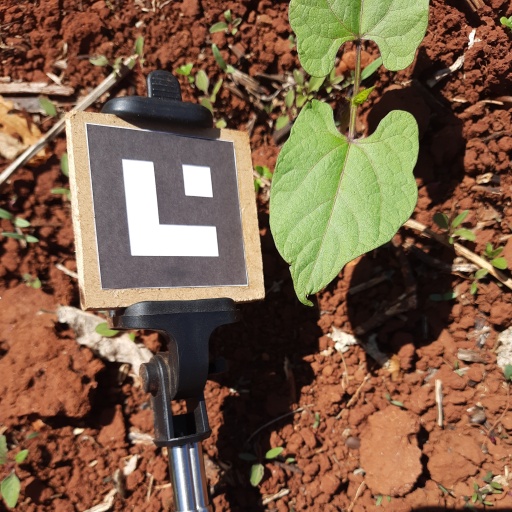
Observations: flat surface, no eating holes, under sunlight